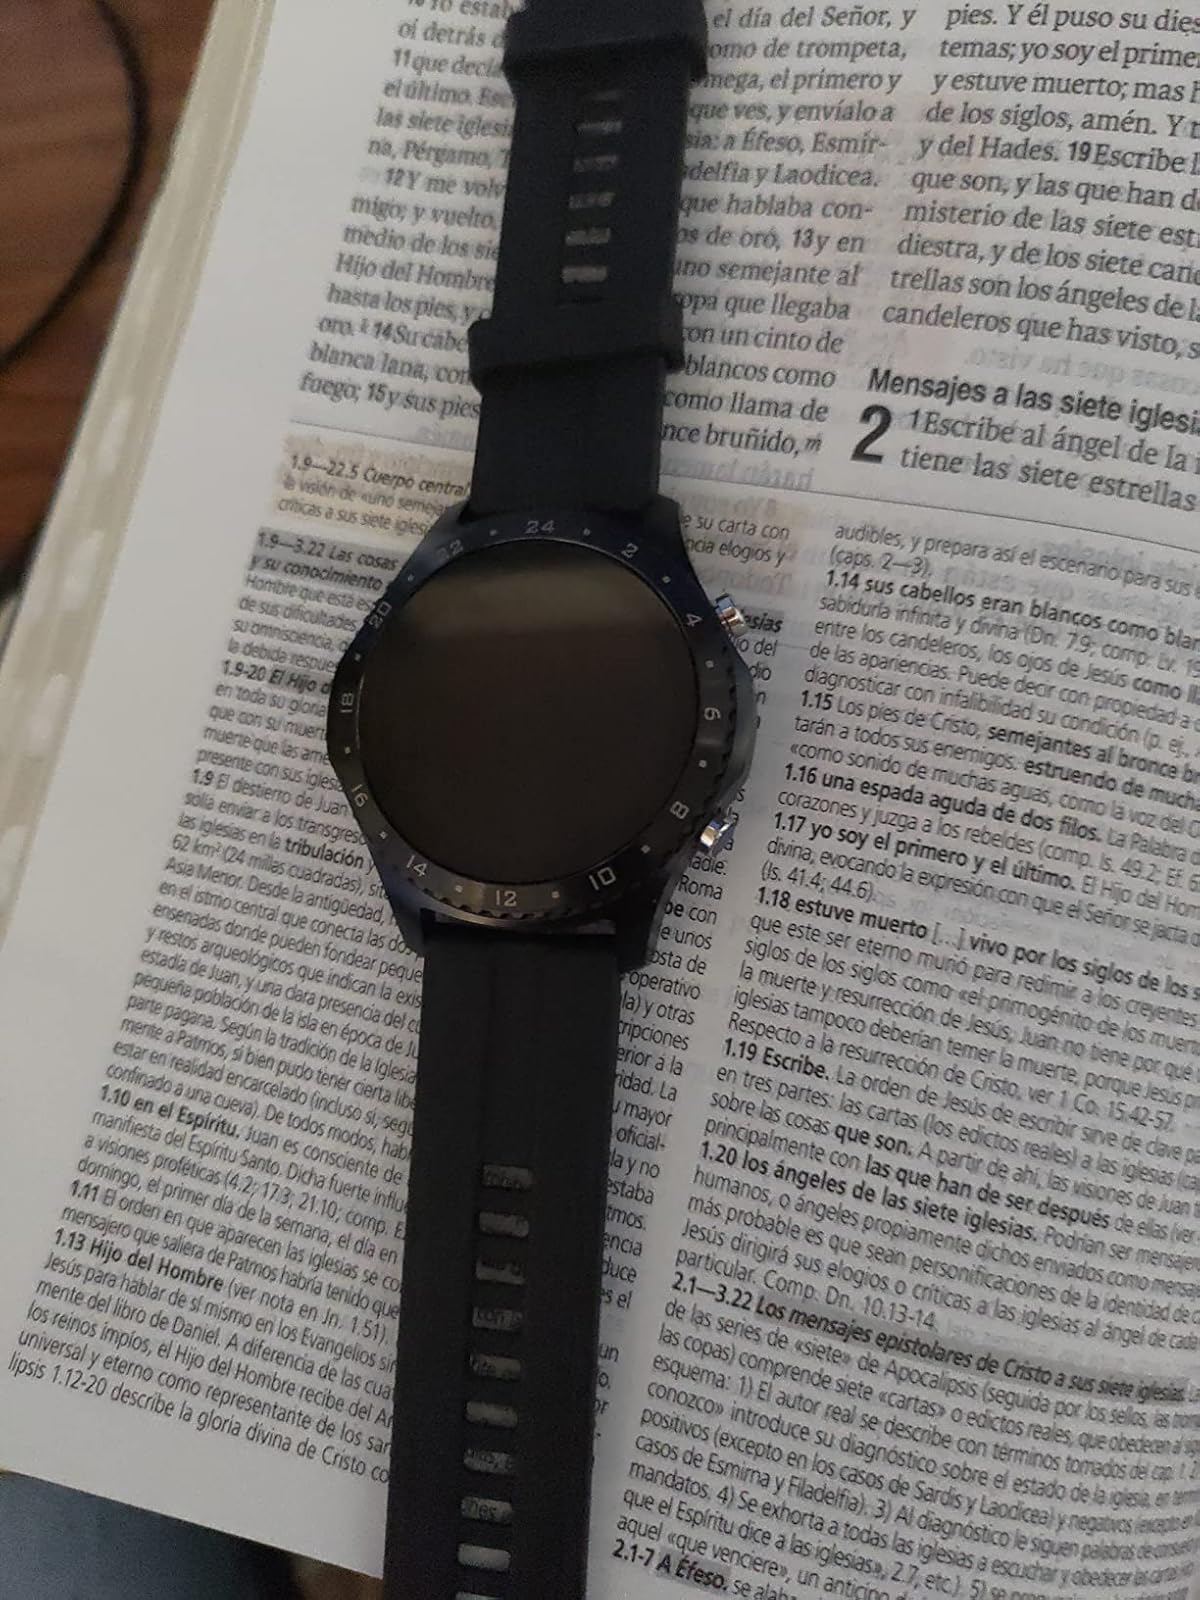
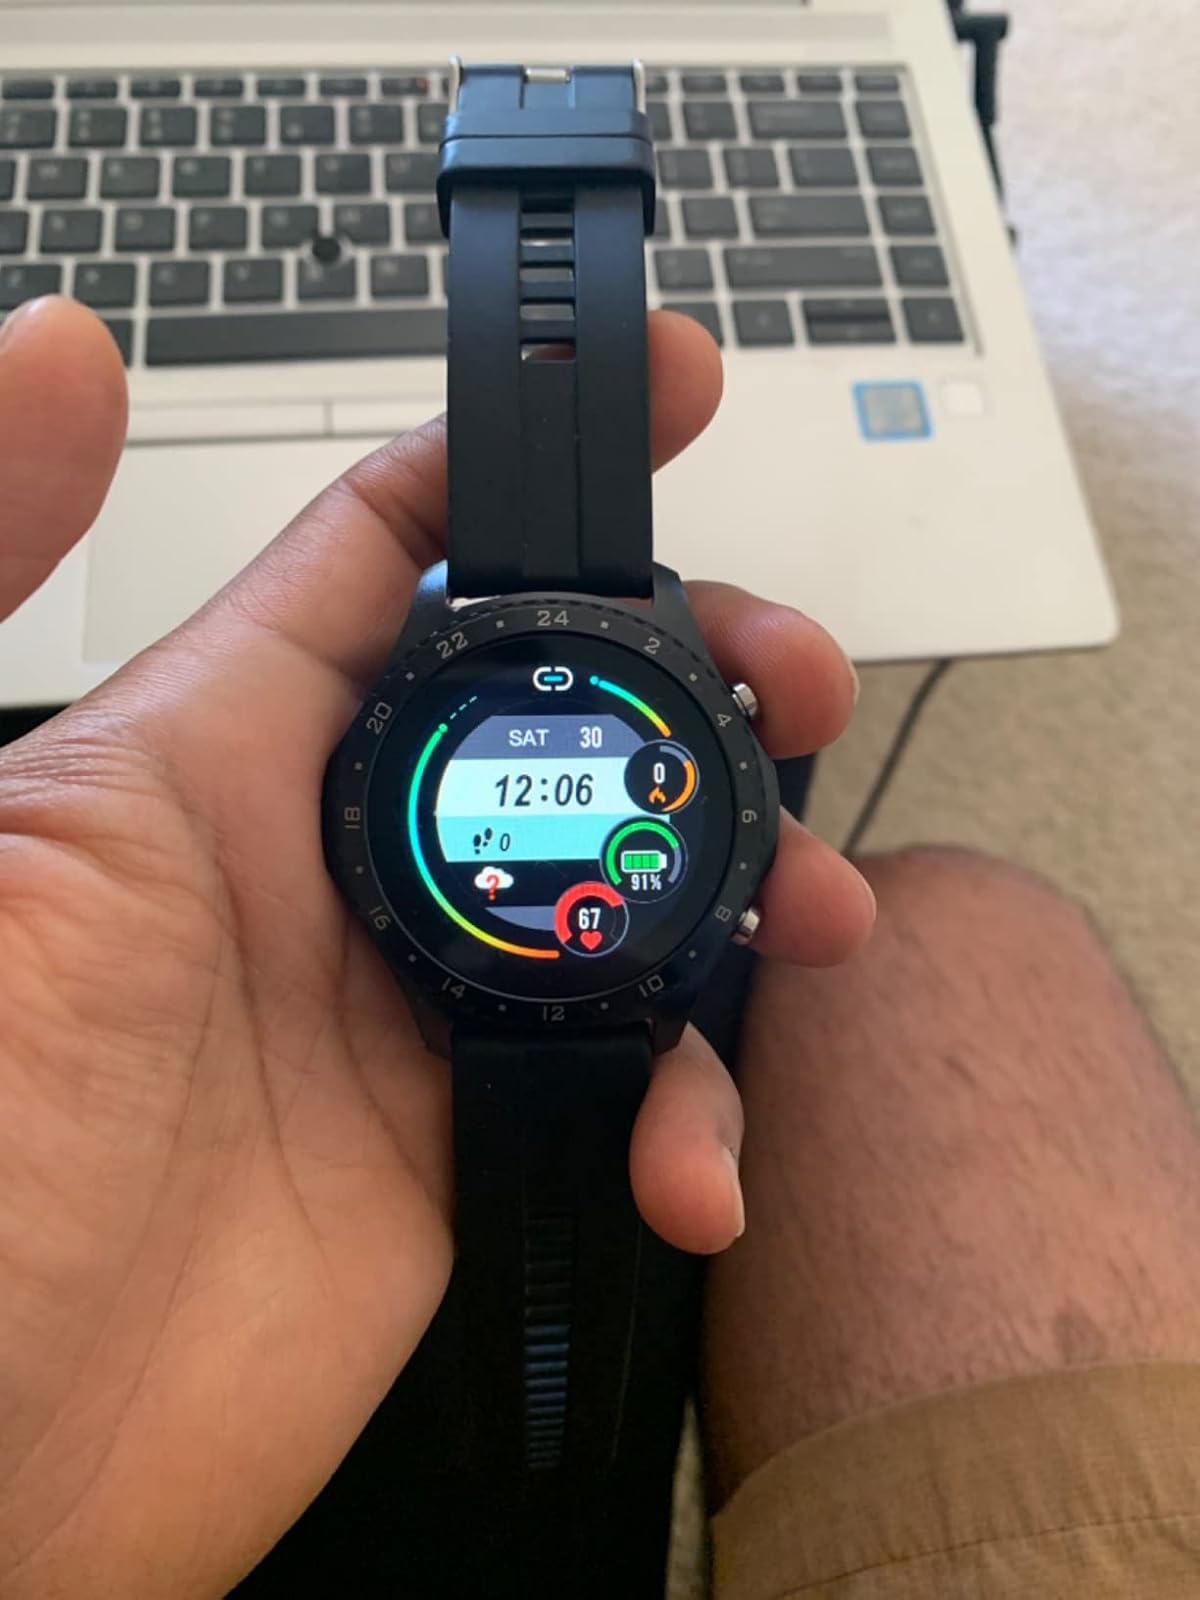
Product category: smartwatch
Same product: yes